Charles Bonnet

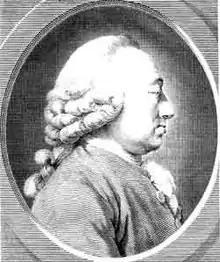

Bonnet made law his profession, but his favourite pursuit was the study of natural science. The account of the ant-lion in Noël-Antoine Pluche's "Spectacle de la nature", which he read in his sixteenth year, turned his attention to insect life. He procured RAF de Réaumur's work on insects, and with the help of live specimens succeeded in adding many observations to those of Réaumur and Pluche. In 1740, Bonnet communicated to the Academy of Sciences a paper containing a series of experiments establishing what is now termed parthenogenesis in aphids or tree-lice, which obtained for him the honour of being admitted as the youngest corresponding member of the academy. During that year he had been in correspondence with his uncle Abraham Trembley who had recently discovered the hydra. This little creature became the hit of all the salons across Europe once philosophers and natural scientists saw its amazing regenerative capabilities. In 1741, Bonnet began to study reproduction by fusion and the regeneration of lost parts in the freshwater hydra and other animals; and in the following year he discovered that the respiration of caterpillars and butterflies is performed by pores, to which the name spiracles has since been given. In 1743, he was admitted a fellow of the Royal Society; and in the same year he became a doctor of laws—his last act in connection with a profession which had ever been distasteful to him. In 1753, he was elected a foreign member of the Royal Swedish Academy of Sciences, and on 15 December 1769 a foreign member of the Royal Danish Academy of Sciences and Letters.